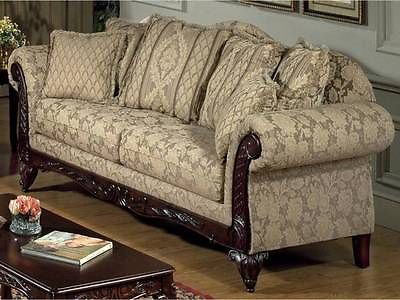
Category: sofa